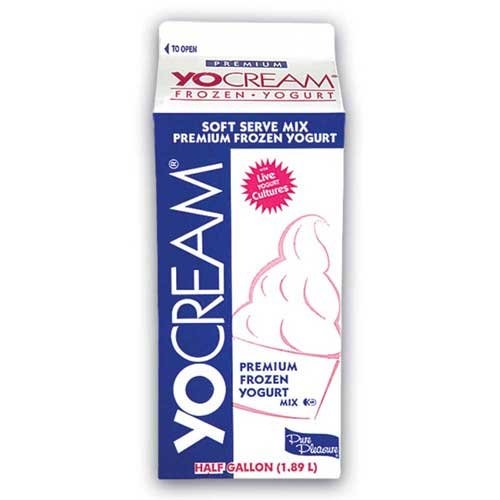
Item Name: Yocream Yogurt Mix, Cake Batter Low-Fat Soft Serve, 64 Ounce -- 6 per case.
Value: 6.0
Unit: Count

Price: 125.96